Gurney flap

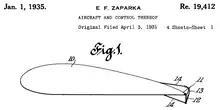
The "variable-lift airfoil" shown in Figure 1 of the 1935 E. F. Zaparka patent . It is a movable microflap, similar to the fixed Gurney flap.

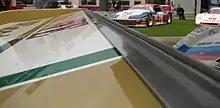
A Gurney flap on the trailing edge of the rear wing of a Porsche 962

The original application, pioneered by American automobile racing icon Dan Gurney (who was challenged to do so by fellow American racer Bobby Unser), was a right-angle piece of sheet metal, rigidly fixed to the top trailing edge of the rear wing on his open-wheel racing cars of the early 1970s. The device was installed pointing upward to increase downforce generated by the wing, improving traction. He field-tested it and found that it allowed a car to negotiate turns at higher speed, while also achieving higher speed in the straight sections of the track.